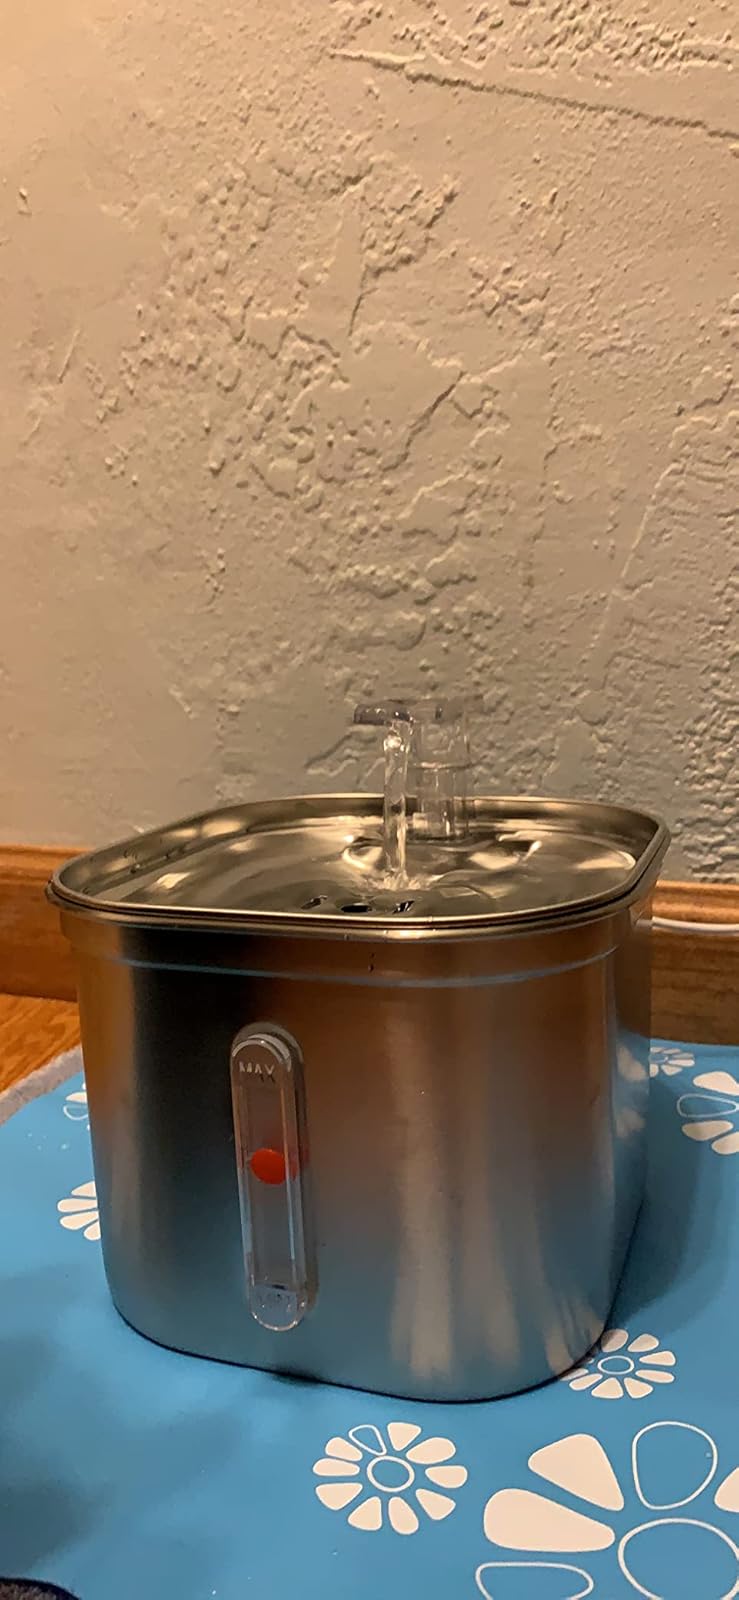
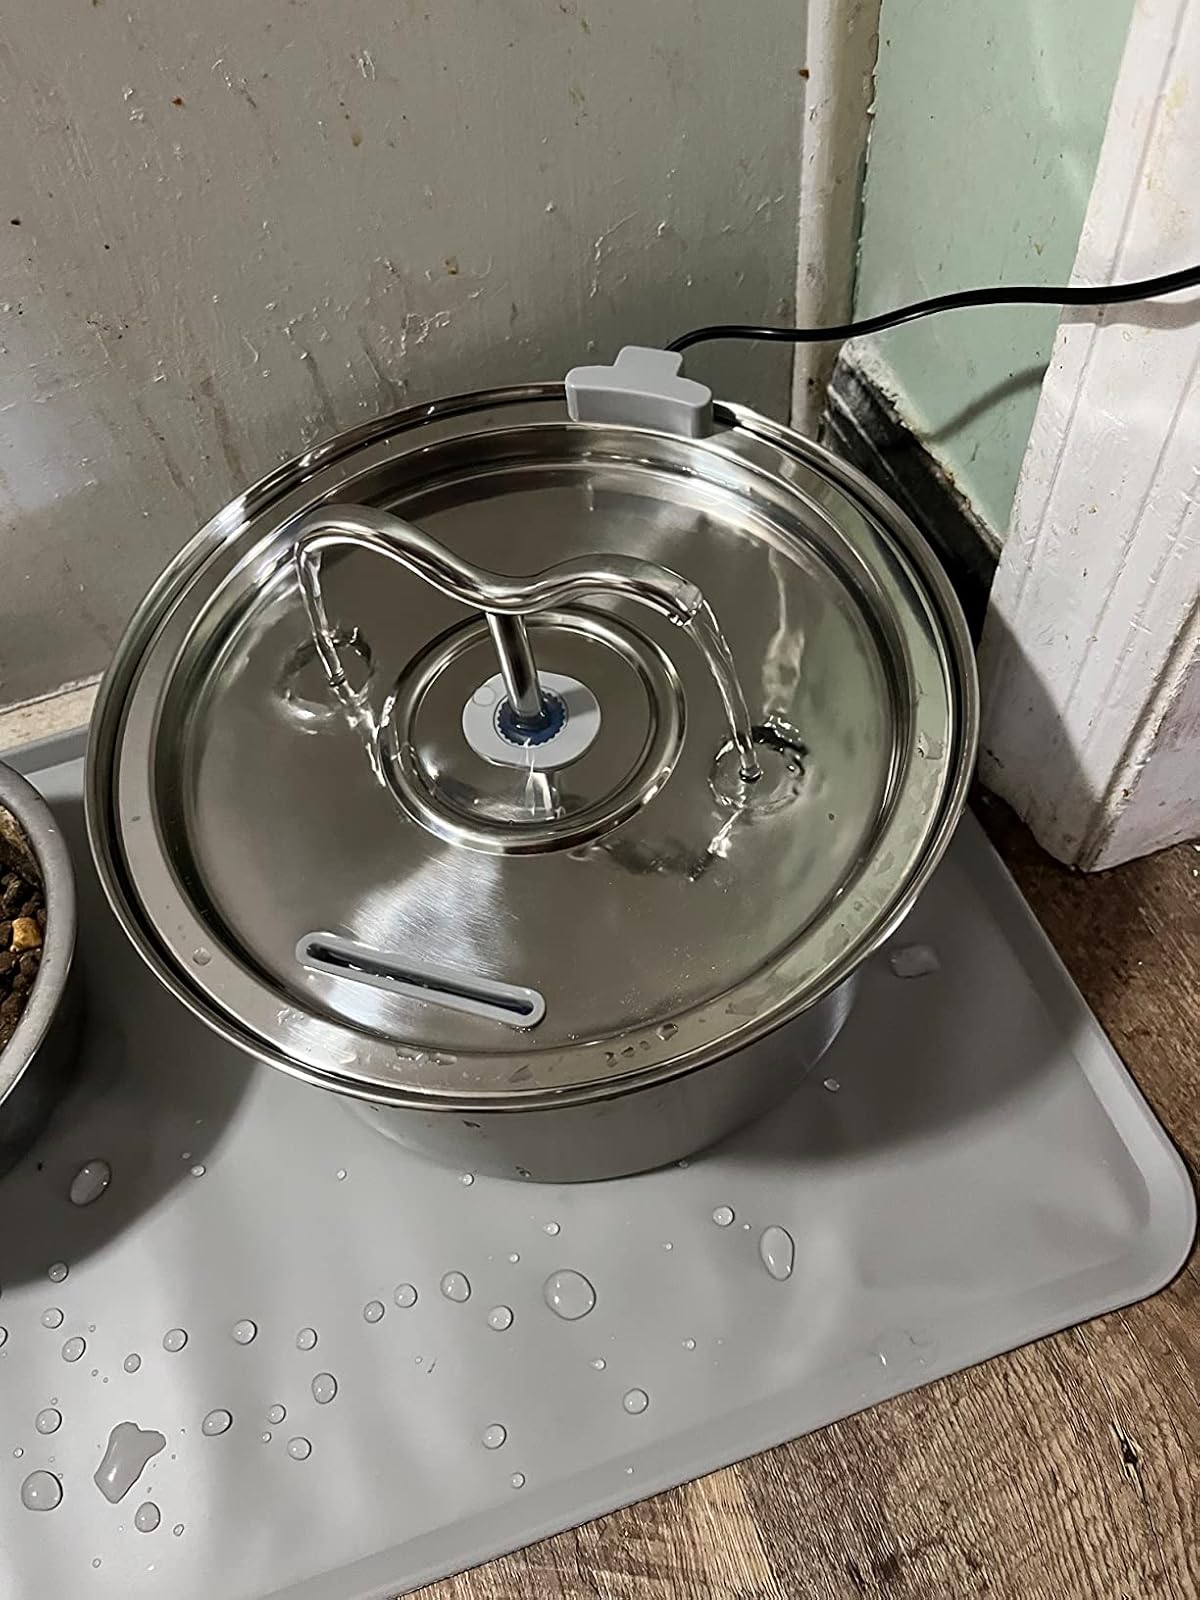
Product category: items_bowl
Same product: no